SV Stripfing

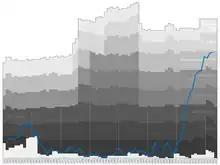
Historical chart of the club's league performance

In the 2015–16 season, however, they were able to become champions with a five-point lead over pursuers ASK-BSC Bruck/Leitha and thus enter the Landesliga. In their first season in the fourth-highest division, they finished fifth in the table, but they had nothing to do with promotion, 20 points behind champions Bruck/Leitha. However, they won the Lower Austrian Cup that season after winning the final against ASK Ybbs and were thus represented in the ÖFB-Cup for the first time in the 2017/18 season. There they were eliminated in the first round by the second division club SC Austria Lustenau. In the league, they narrowly missed out on the championship title in the 2017–18 season: tied on points with SV Leobendorf, the goal difference decided in favor of Leobendorf.